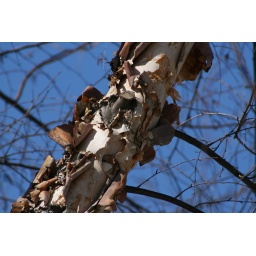
The peeling bark of a birch tree in the neighborhood. Our skies ere so blue yesterday!